Linux DM Multipath

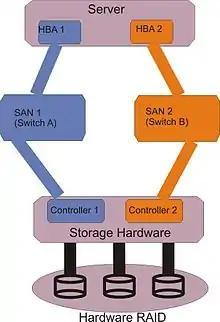
Simple multipath example

The configuration file "/etc/multipath.conf" makes many of the DM-MPIO features user-configurable. The "multipath" command and the kernel daemon "multipathd" use information found in this file. The file is only consulted during the configuration of the multipath devices. Changes must be made prior to running the "multipath" command. Changes to the file afterward will require "multipath" to be executed again.